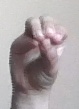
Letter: ha